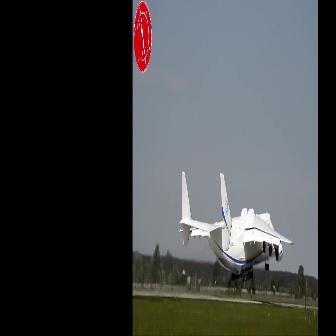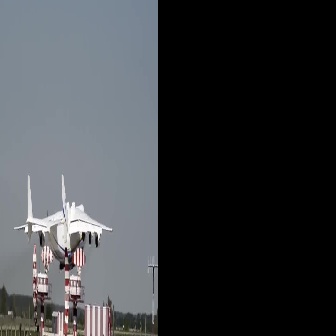
  Please identify the target specified by the bounding box [178,168,293,283] in the first image and locate it in the second image. Return the coordinates in [x_min,y_min,x_max,y_max] format.
Answer: [13,170,113,270]